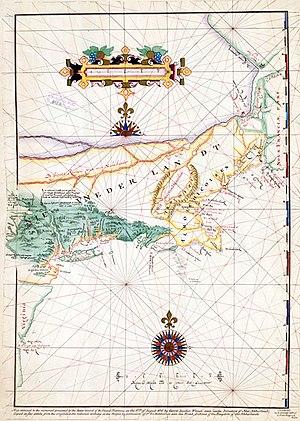
1614 est une année commune commençant un mercredi.
Les Amérindiens Almouchiquois sont un ensemble de tribus algonquines habitant avant la colonisation le long de la baie du Massachusetts entre les fleuves Pentagouët et Nassau au sud des Souriquois. Leur territoire, appelé Almouchicosen par les colons de Nouvelle-Néerlande, deviendra au XVIIᵉ siècle la Nouvelle-Angleterre.